The Silver Theatre

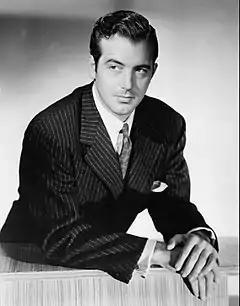
John Payne appeared in the Silver Theatre presentation of "School for Love" in 1949

The Silver Theatre is an American television series that was broadcast on CBS from October 3, 1949, to June 26, 1950, and was hosted by Conrad Nagel. It was also known as Silver Theater.